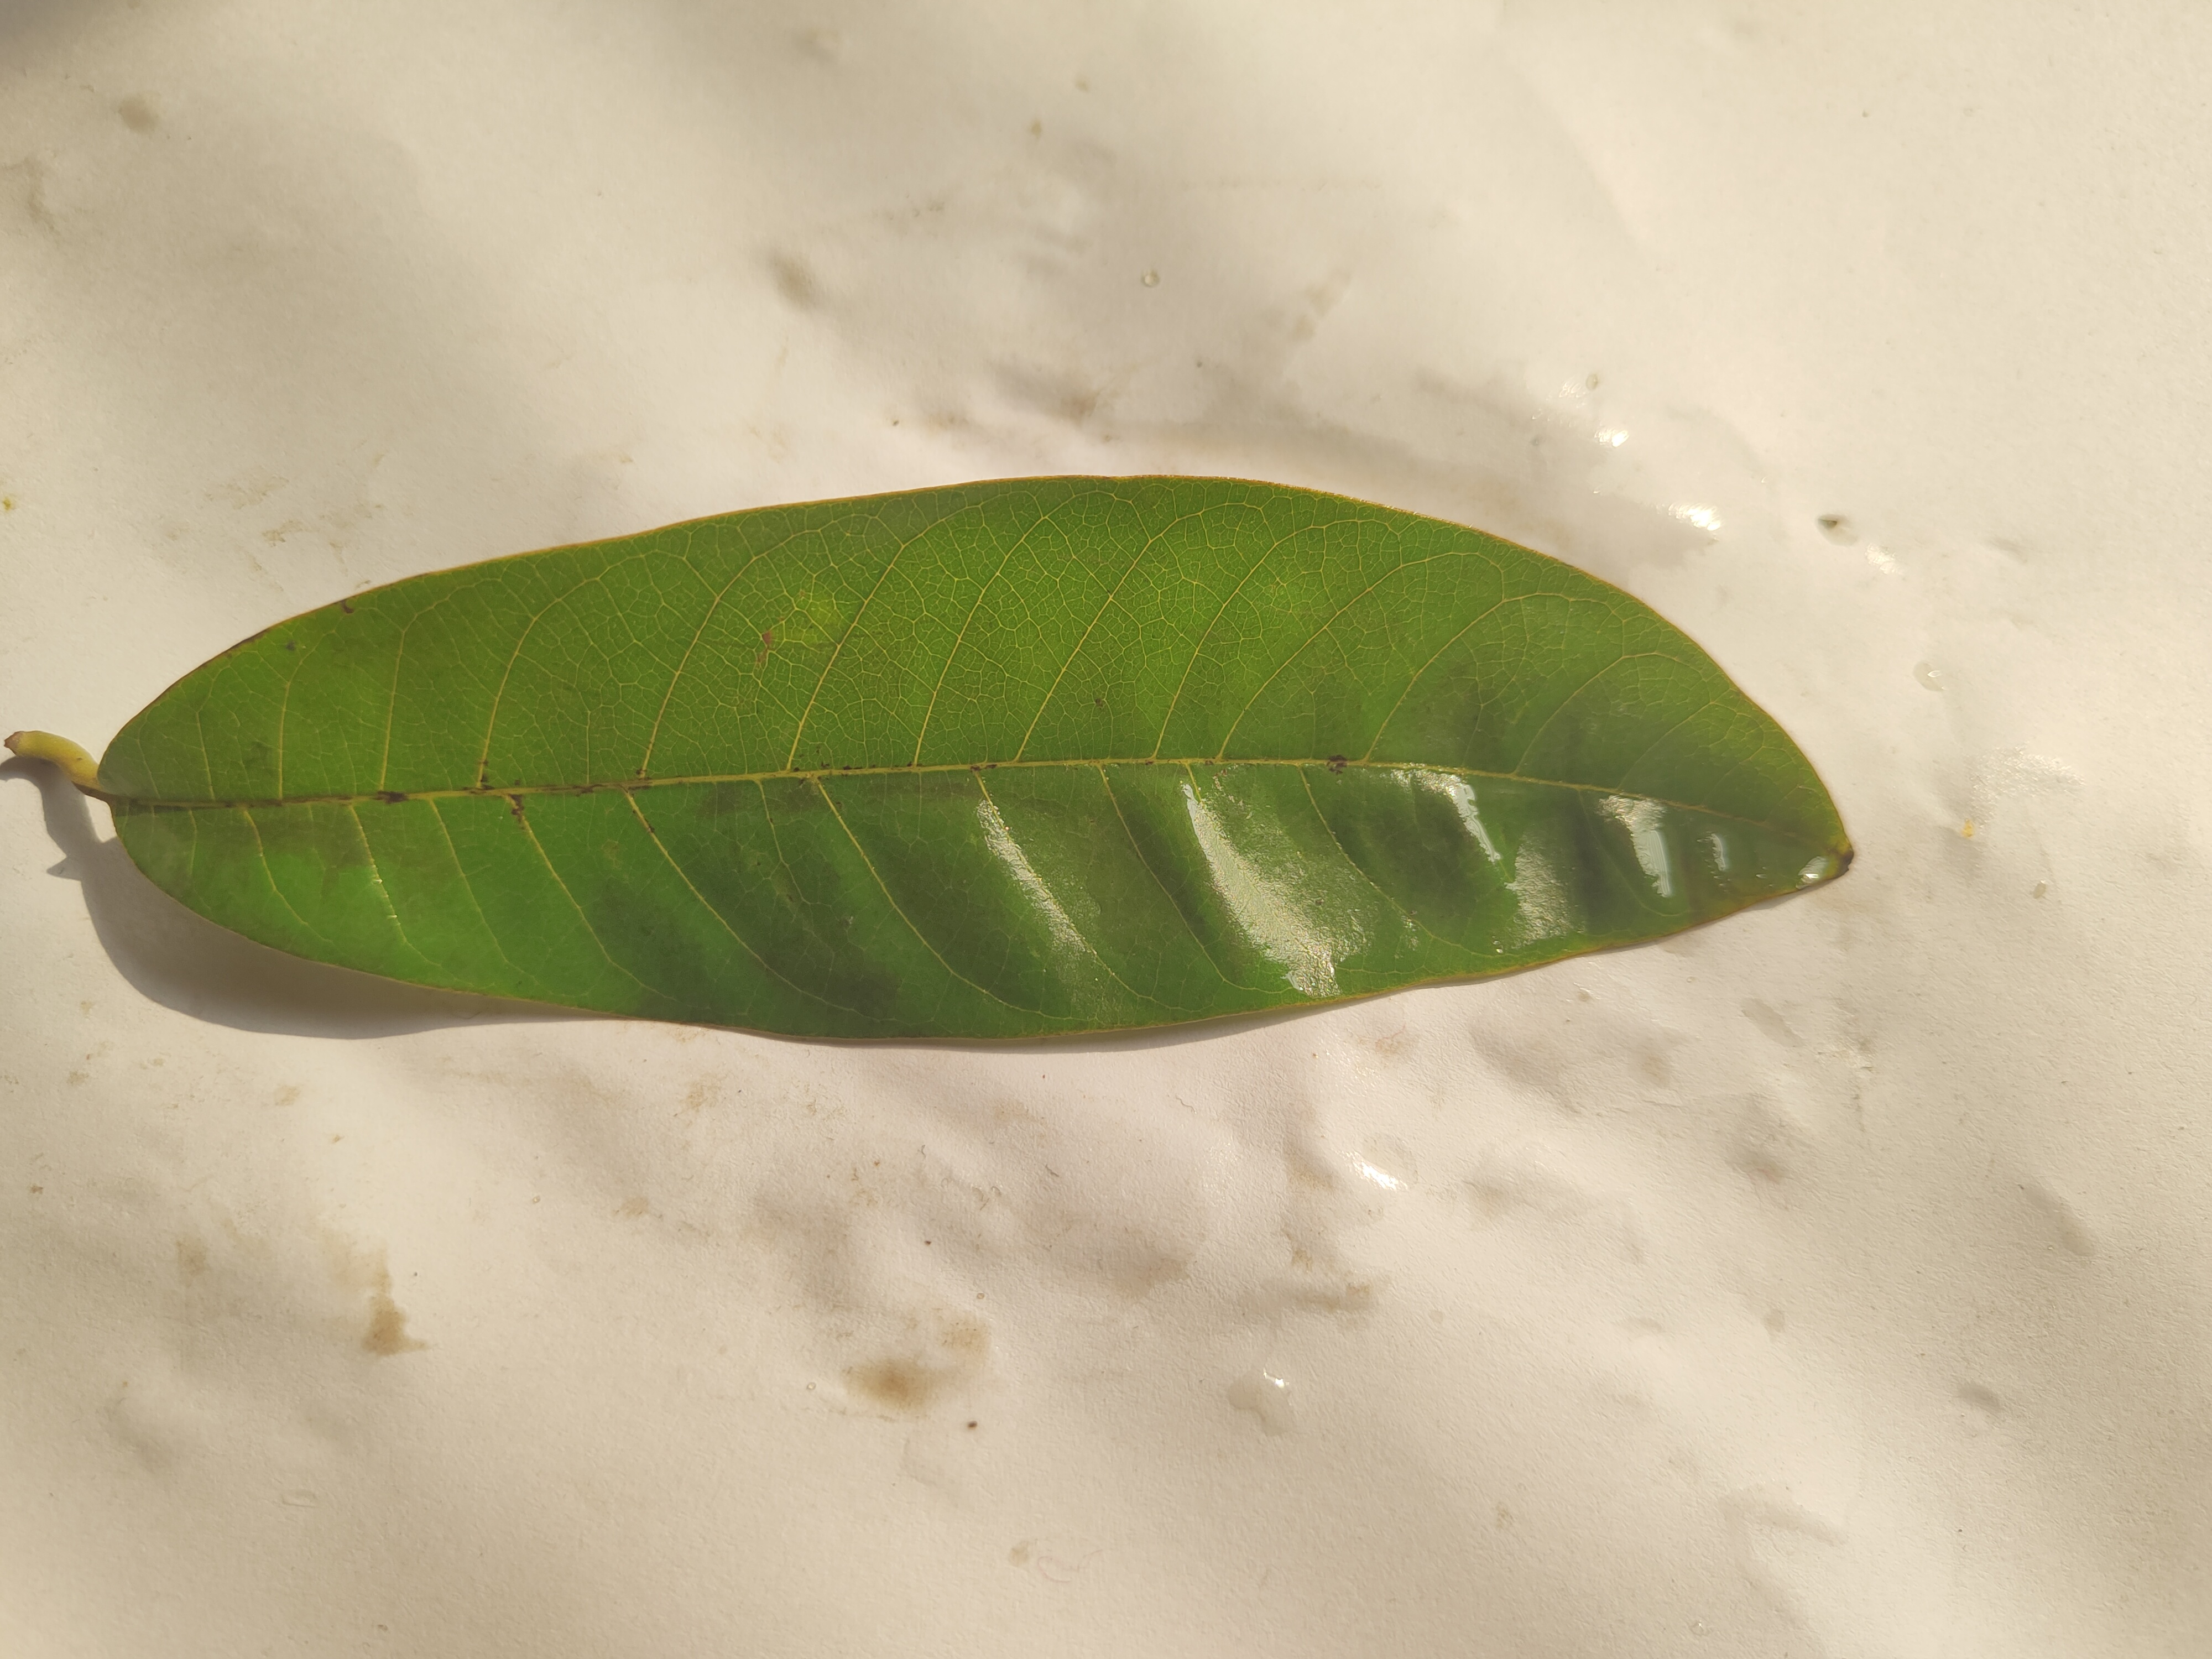
Leaf variety: Custard Apple